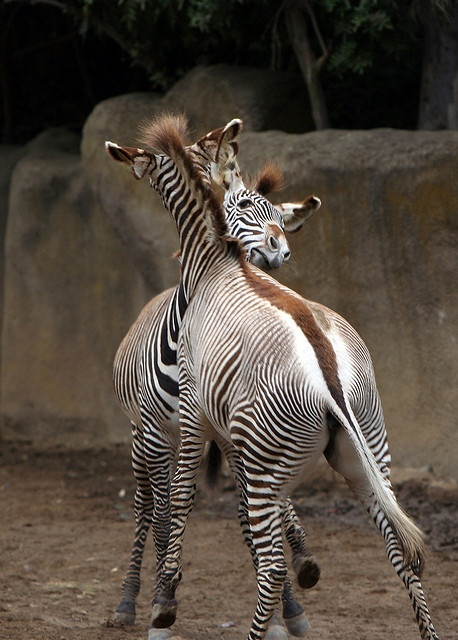
A couple of zebra rubbing up against each other's neck.
The two young zebra are standing with their necks together.
Two zebras nuzzle each other in front of a rock wall.
Two Zebras standing near some gray boulders are in an embrace.
Two zebras stand in the dirt and nuzzle each other.